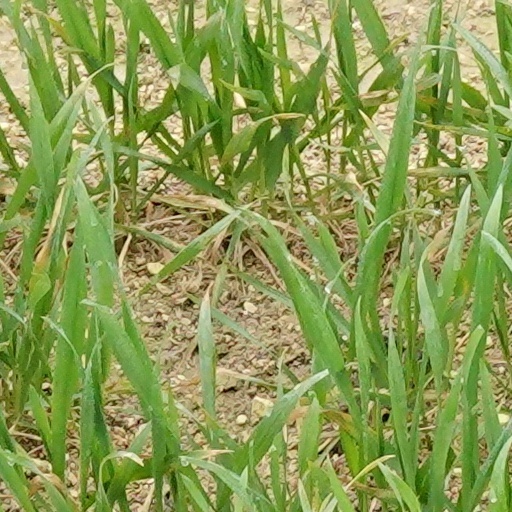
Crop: wheat